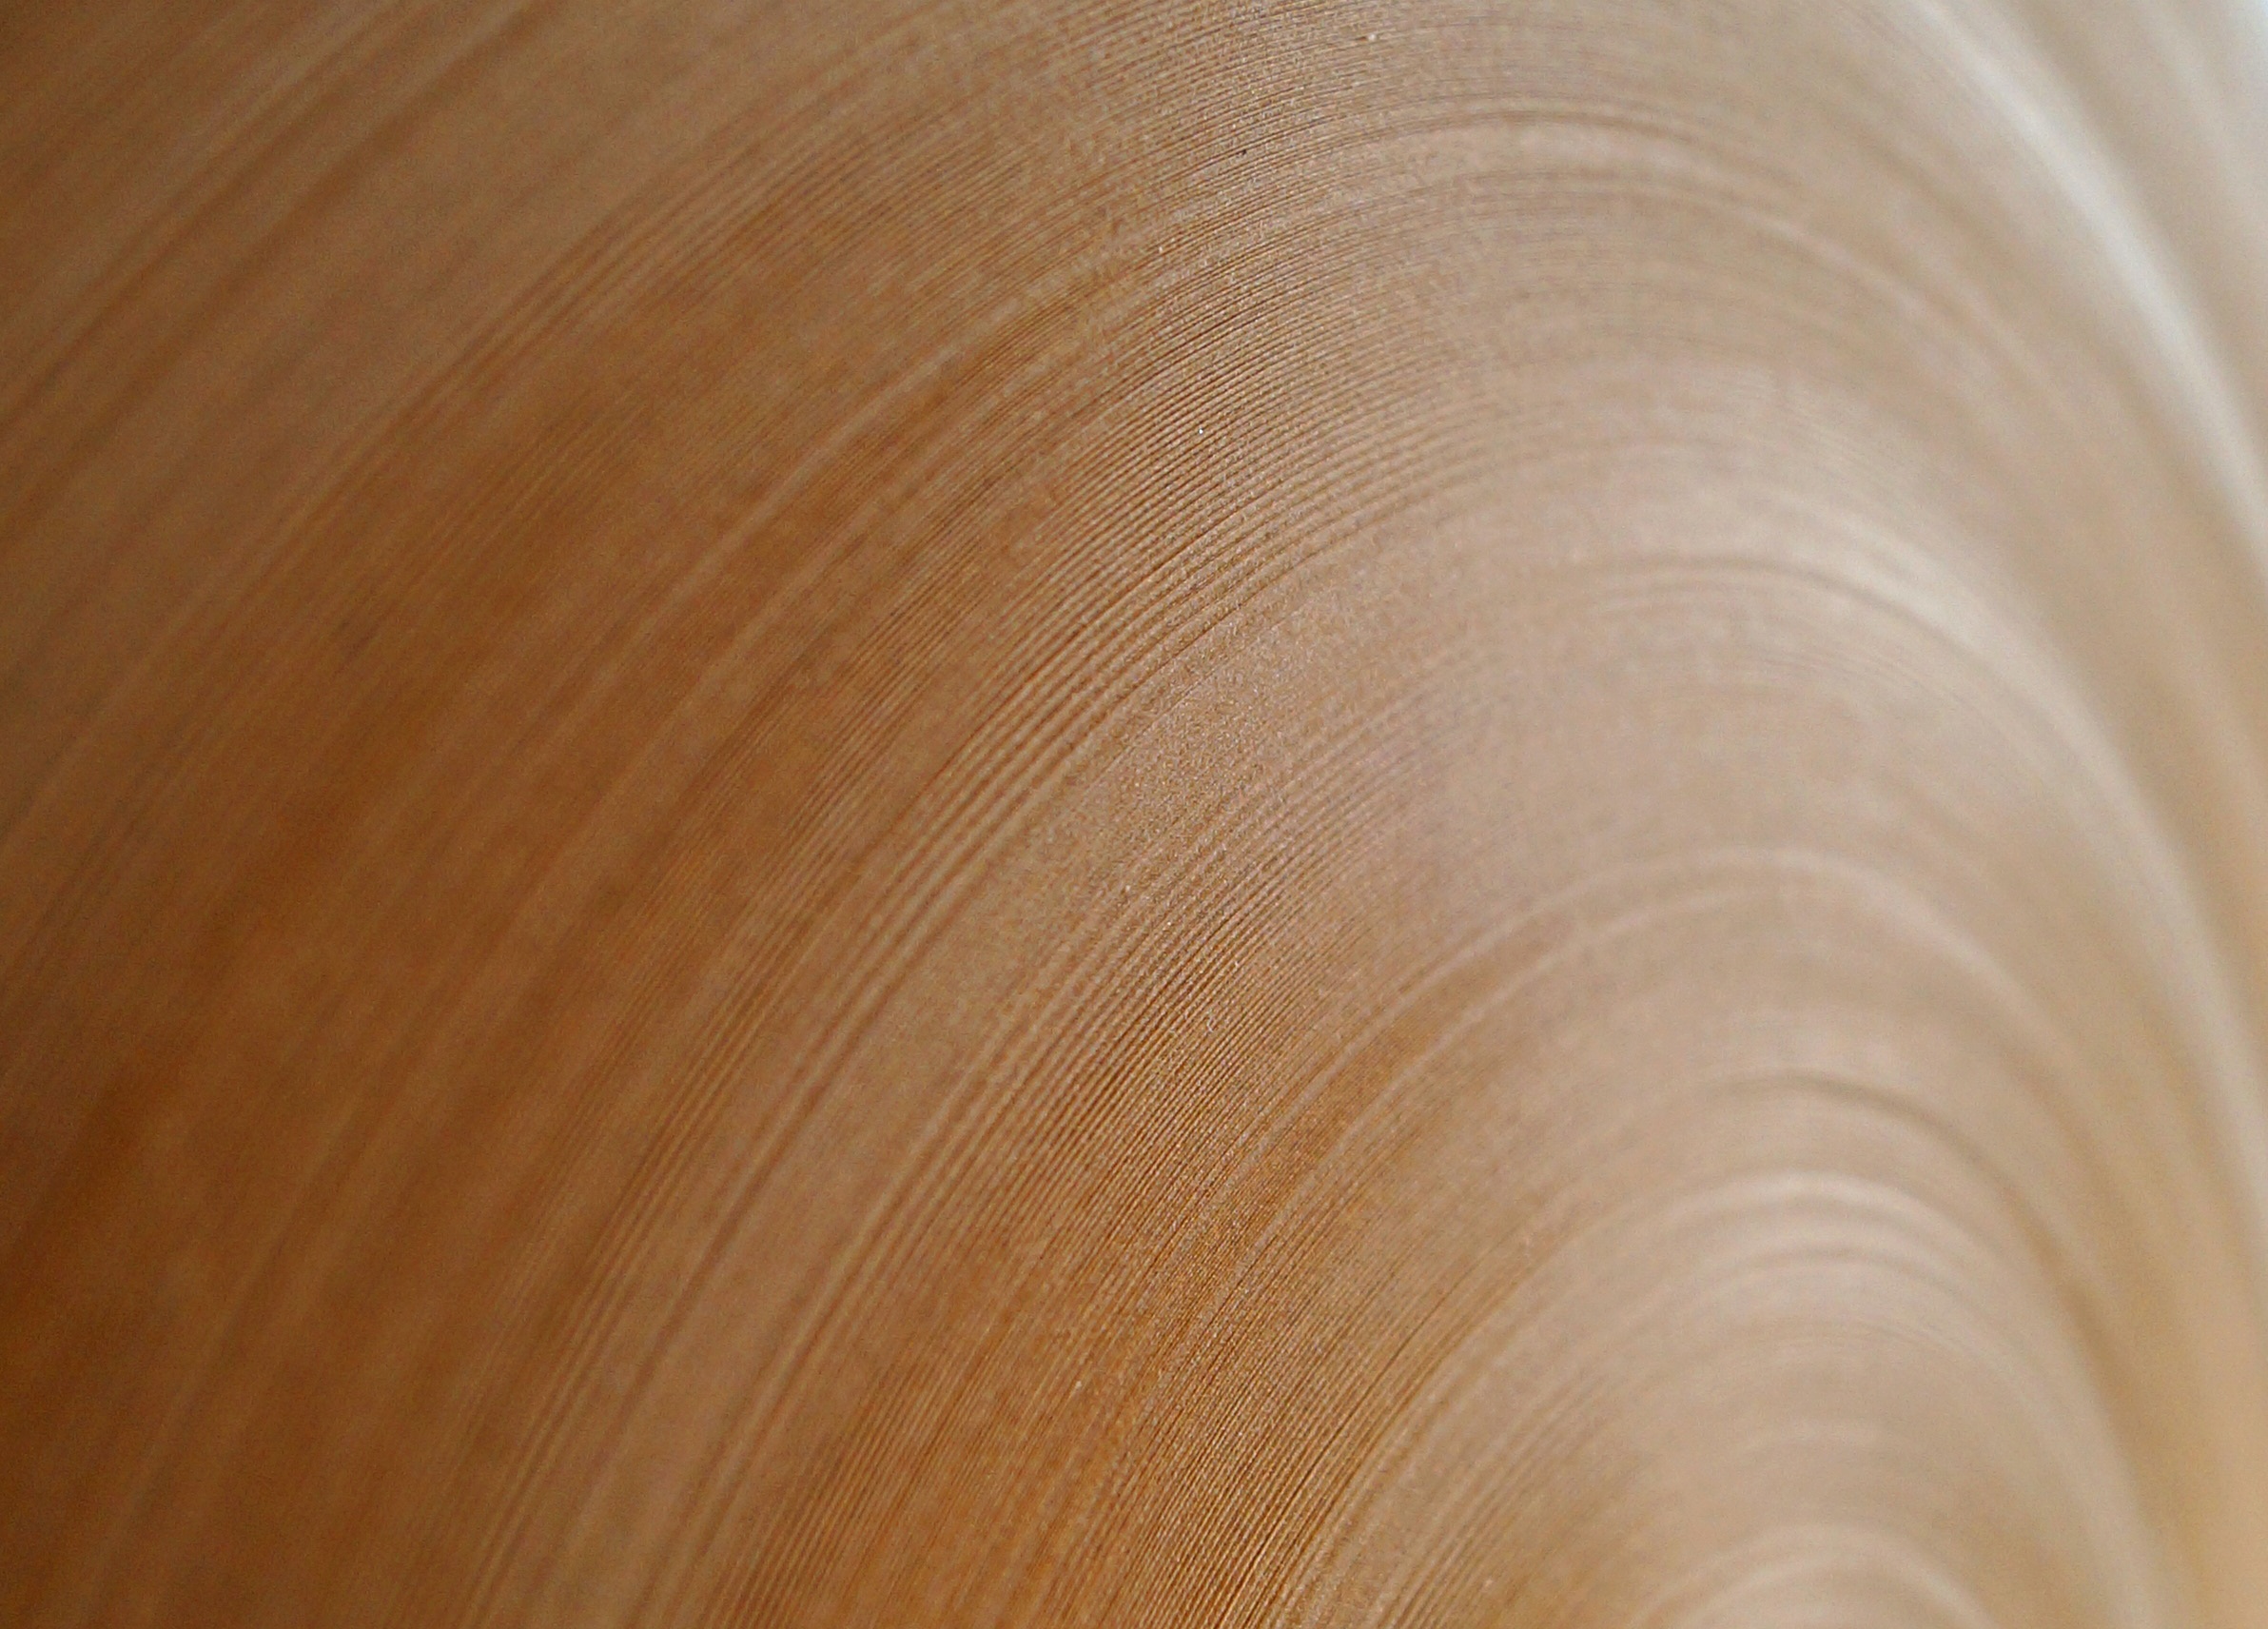
table, record, music, light, abstract, structure, wood, texture, floor, ceiling, pattern, red, color, brown, furniture, paper, circle, close up, background, hardwood, concentric, center, textures, about, flooring, plywood, role, wood flooring, paper roll, laminate flooring, wood stain